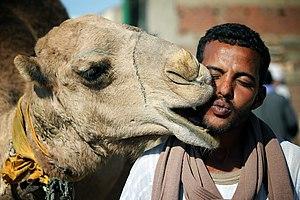
Le dromadaire, ou chameau d'Arabie, est une espèce de chameau, mammifère artiodactyle de la famille des camélidés. Pour cette raison, qualifier un dromadaire de « chameau » n'est pas erroné mais juste moins précis ; les espèces nommées couramment « chameau » présentent deux bosses, alors que le dromadaire n'en possède qu'une seule. Le terme dromadaire est tiré du grec dromeus qui signifie « coureur ».